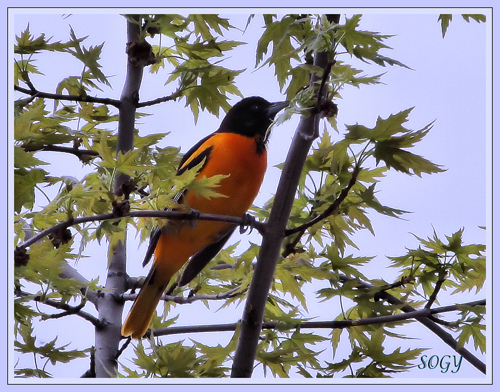
this bird has a black head and an orange body.
this is an orange bird with black wings, a black head and a pointy beak.
this orange bellied bird has a black head and a short, pointed beak.
a bright orange bird with a black head and black on it's wings.
this bird has a vivid orange underbelly, with a black head and secondary wings, and dark brown tarsi.
this bird has wings that are black with a yellow belly
this bird is orange and black in color, with a black beak.
this colorful bird is bright orange, with a black head and wings.
this bird has wings that are black and has a yellow belly
this bird has an almost all orange body a black head and yellow and black wings.
Species: Baltimore Oriole